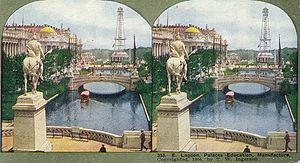
Louisiana Purchase Exposition
Postkort - i stereo – fra udstillingen i 1904.
Louisiana Purchase exposition uofficielt kendt som Verdensudstillingen i St. Louis var en Verdensudstilling afholdt i St. Louis, USA i 1904, for at fejre hundredåret for Louisiana-købet. Udstillingen varede fra 30. april til 1. december 1904.